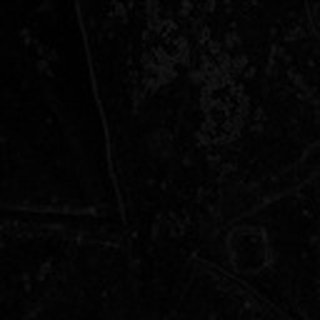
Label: cotton_target_spot